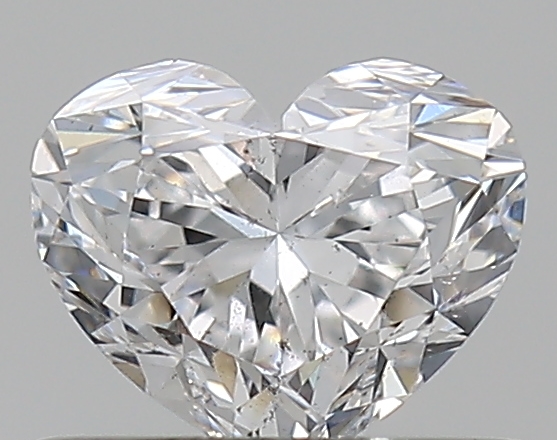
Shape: heart
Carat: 0.5
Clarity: SI1
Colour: D
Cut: GD
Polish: VG
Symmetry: VG
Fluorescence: N
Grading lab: GIA
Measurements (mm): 4.45 x 5.34 x 3.34